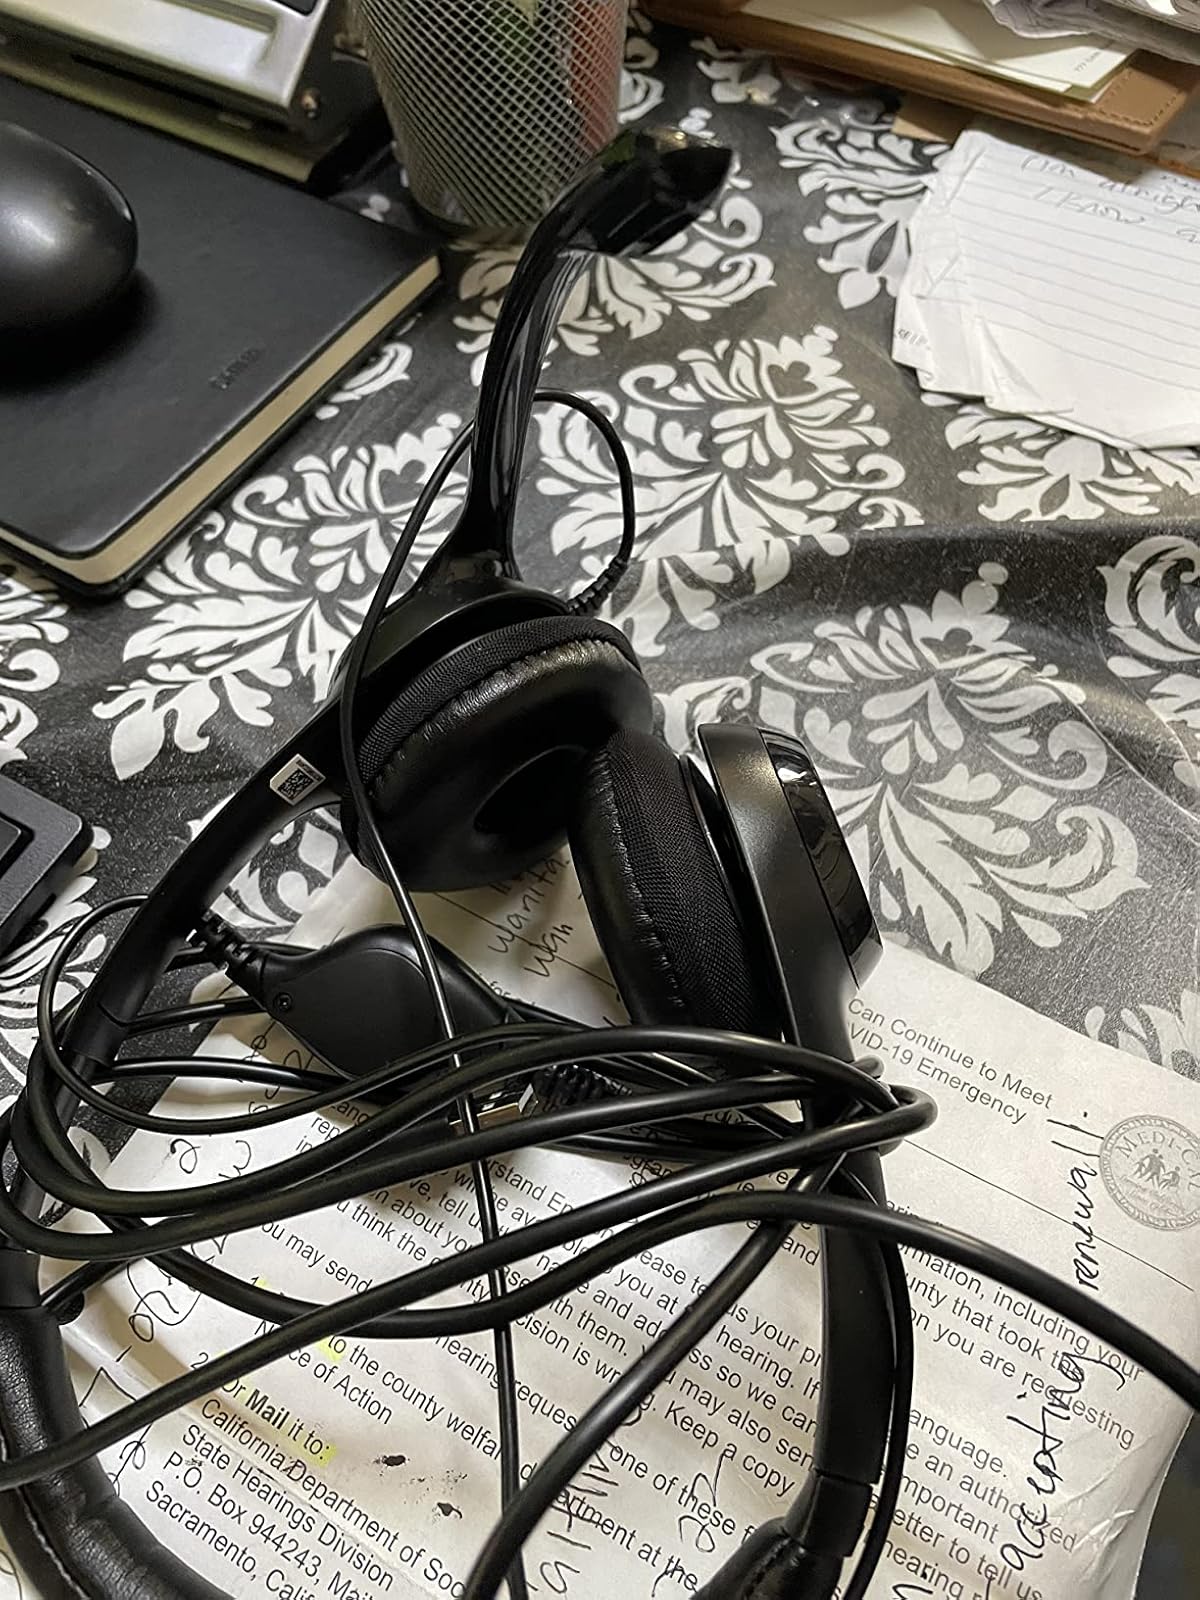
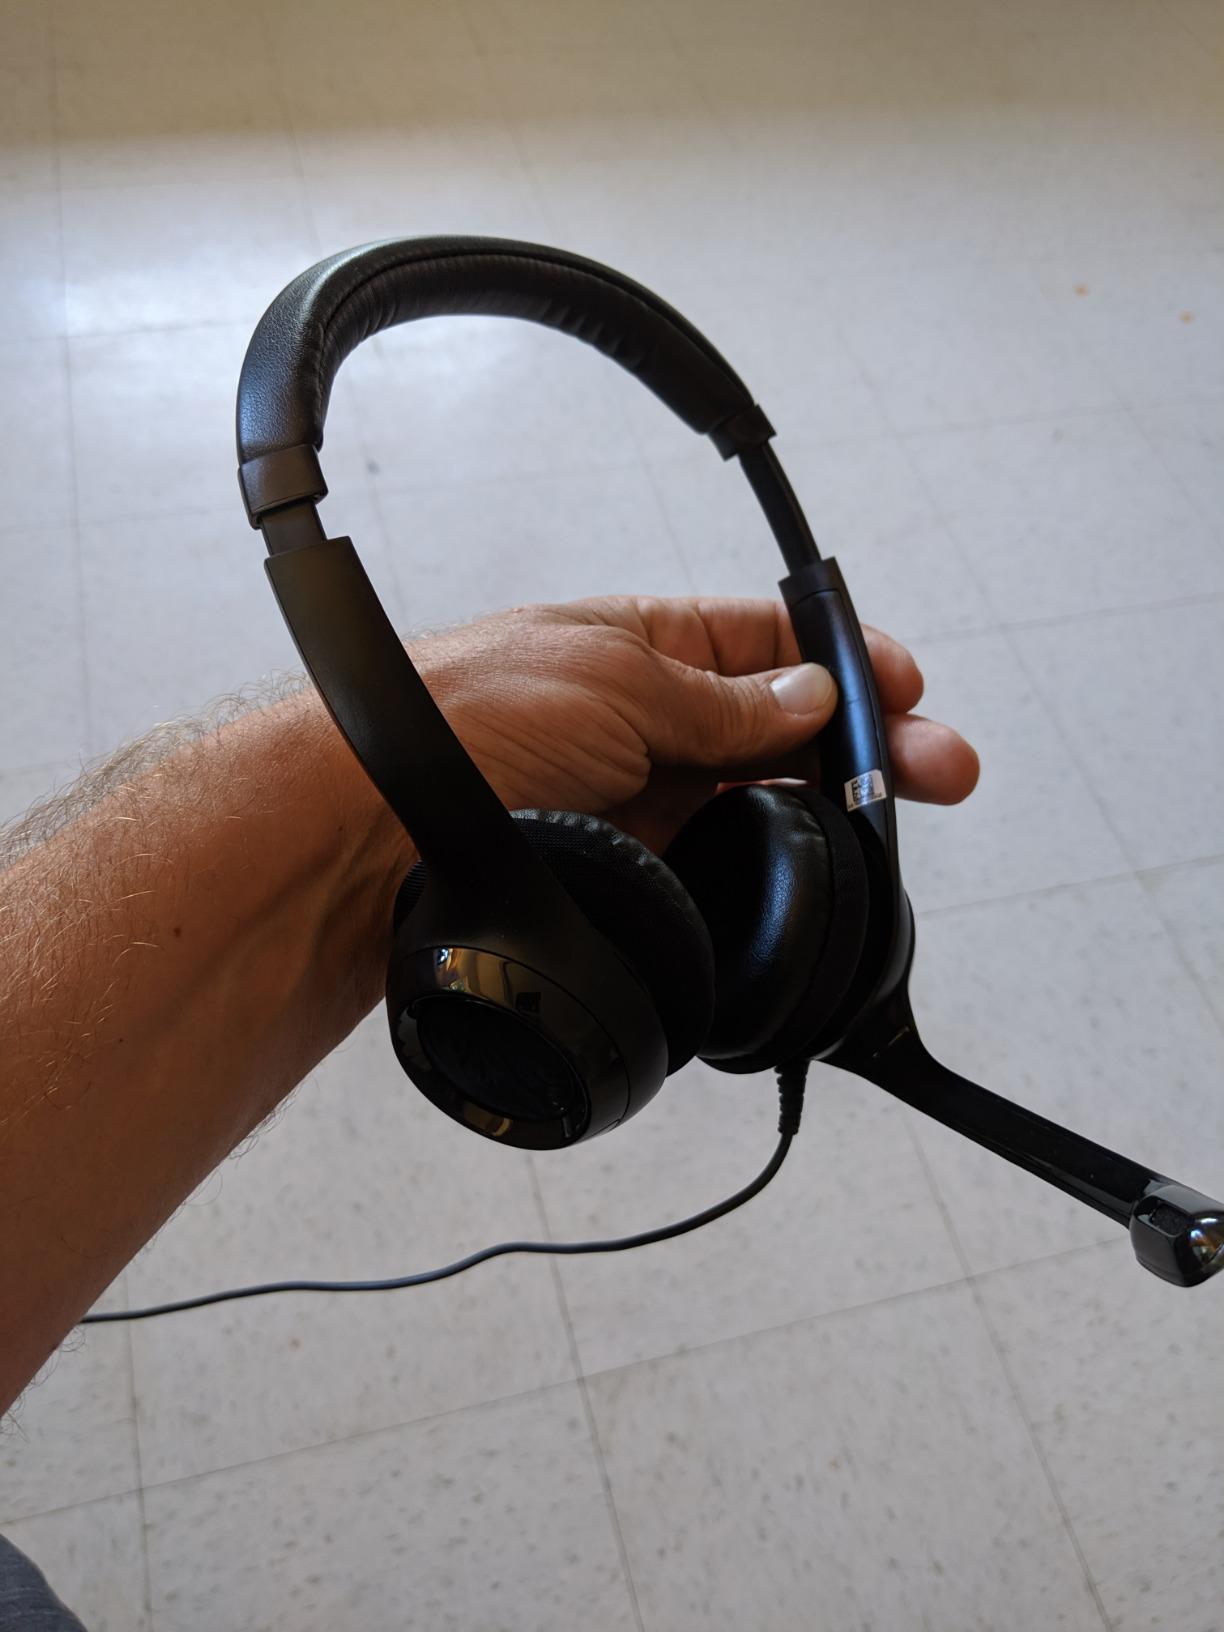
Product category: headphones
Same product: yes